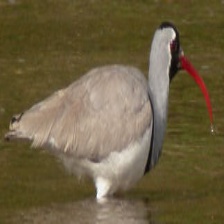
Species: IBISBILL
Scientific name: IBIDORHYNCHA STRUTHERSII